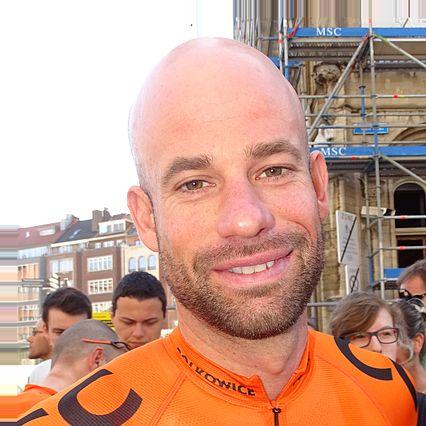
Age: 33